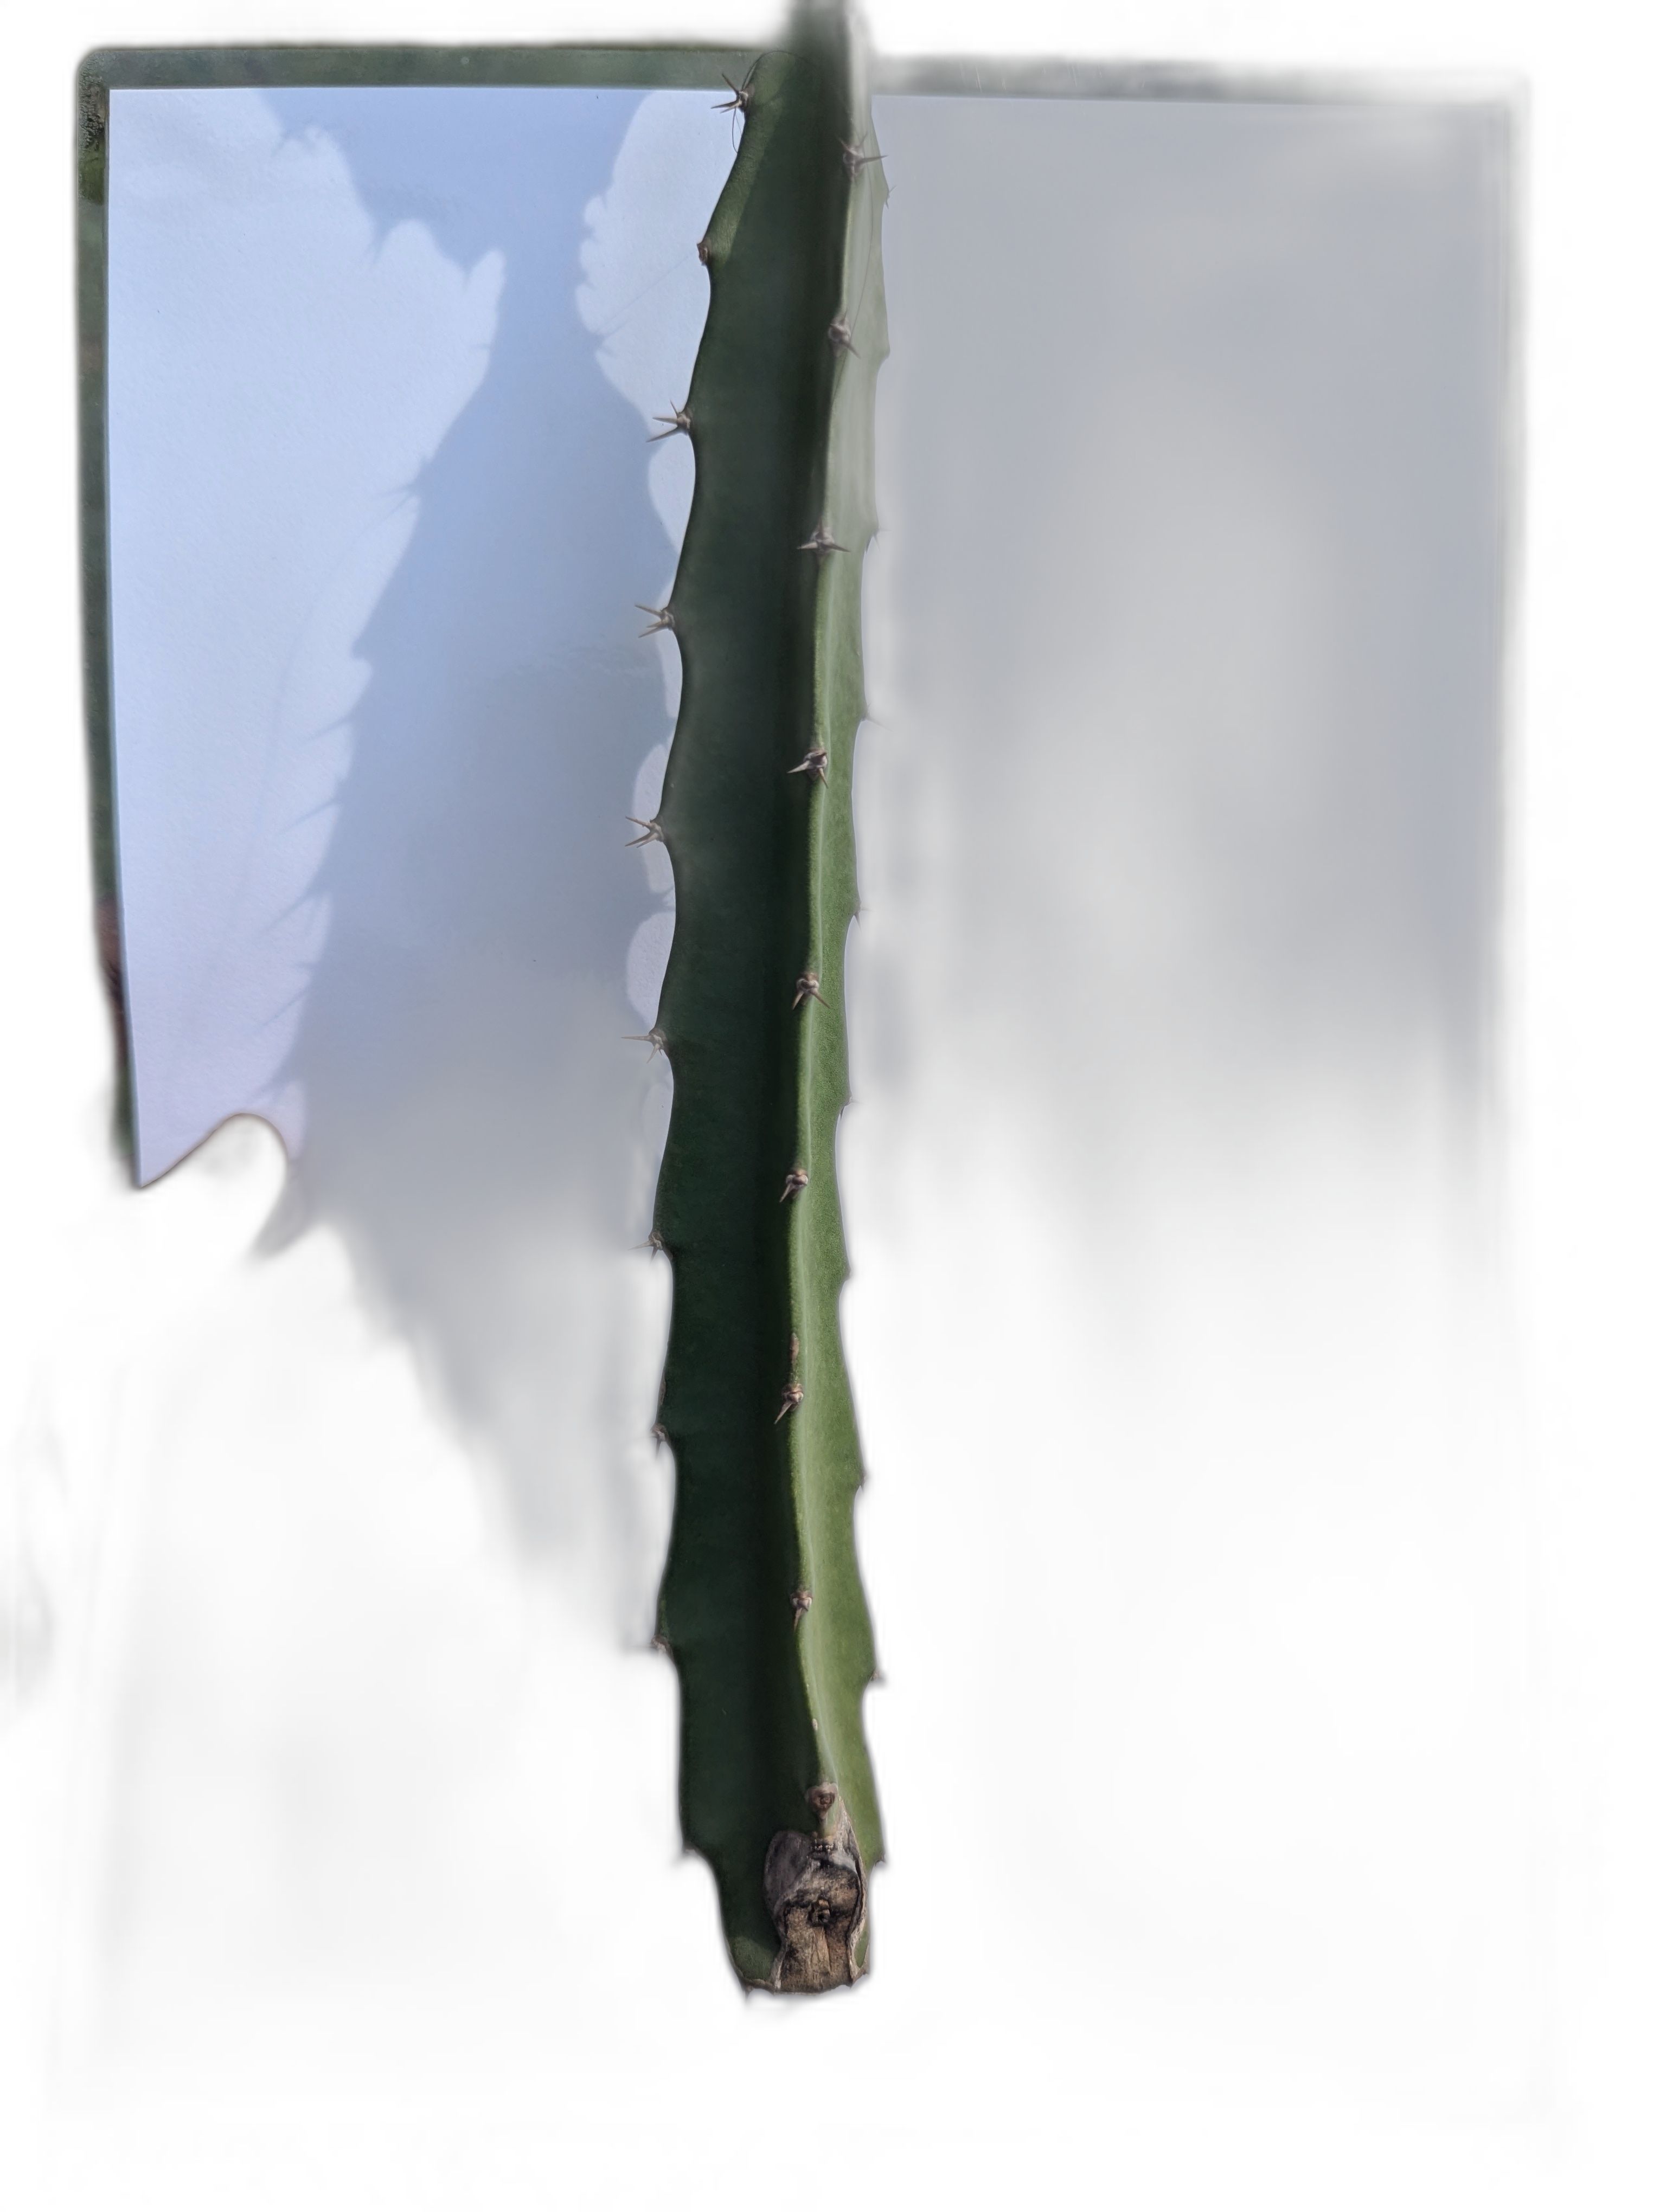
Label: Good leaf